Kunthunatha

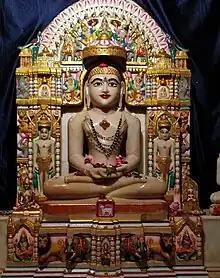
The idol of Kunthunatha Bhagwan at a Jinalaya in Raipur, Chhattisgarh

Kunthunath was the seventeenth Tirthankara, sixth Chakravartin and twelfth Kamadeva of the present half time cycle, Avasarpini. According to Jain beliefs, he became a siddha, liberated soul which has destroyed all of its karma. Kunthunatha was born to King Surya (Sura) and Queen Shridevi at Hastinapur in the Ikshvaku dynasty on the fourteenth day of the Vaishakh Krishna month of the Indian calendar.